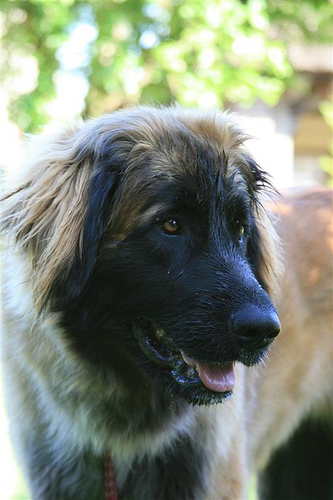
Animal: dog
Breed: leonberger